McDonnell Douglas F-4 Phantom II

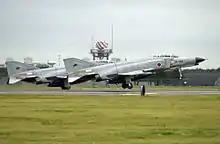
JASDF F-4EJ "Kai"s ("57-8354" and "87-8407") of 8 Hikōtai in gray air superiority paint scheme, 2002

On 19 November 2013, BAE Systems delivered its 314th, and last, QF-4 aerial target to the Air Force. The example, RF-4C "68-0599", had been in storage for over 20 years before being converted. Over 16 years, BAE had converted 314 F-4 and RF-4 Phantom IIs into QF-4s and QRF-4s, with each aircraft taking six months to adapt. By December 2013, QF-4 and QRF-4 aircraft had flown over 16,000 manned and 600 unmanned training sorties, with 250 unmanned aircraft being shot down in firing exercises. The remaining QF-4s and QRF-4s held their training role until the first of 126 QF-16s were delivered by Boeing. The first QF-16 was delivered to Tyndall AFB in September 2014, achieving IOC on 23 September 2015. The final flight of an Air Force QF-4 from Tyndall AFB took place on 27 May 2015 to Holloman AFB.